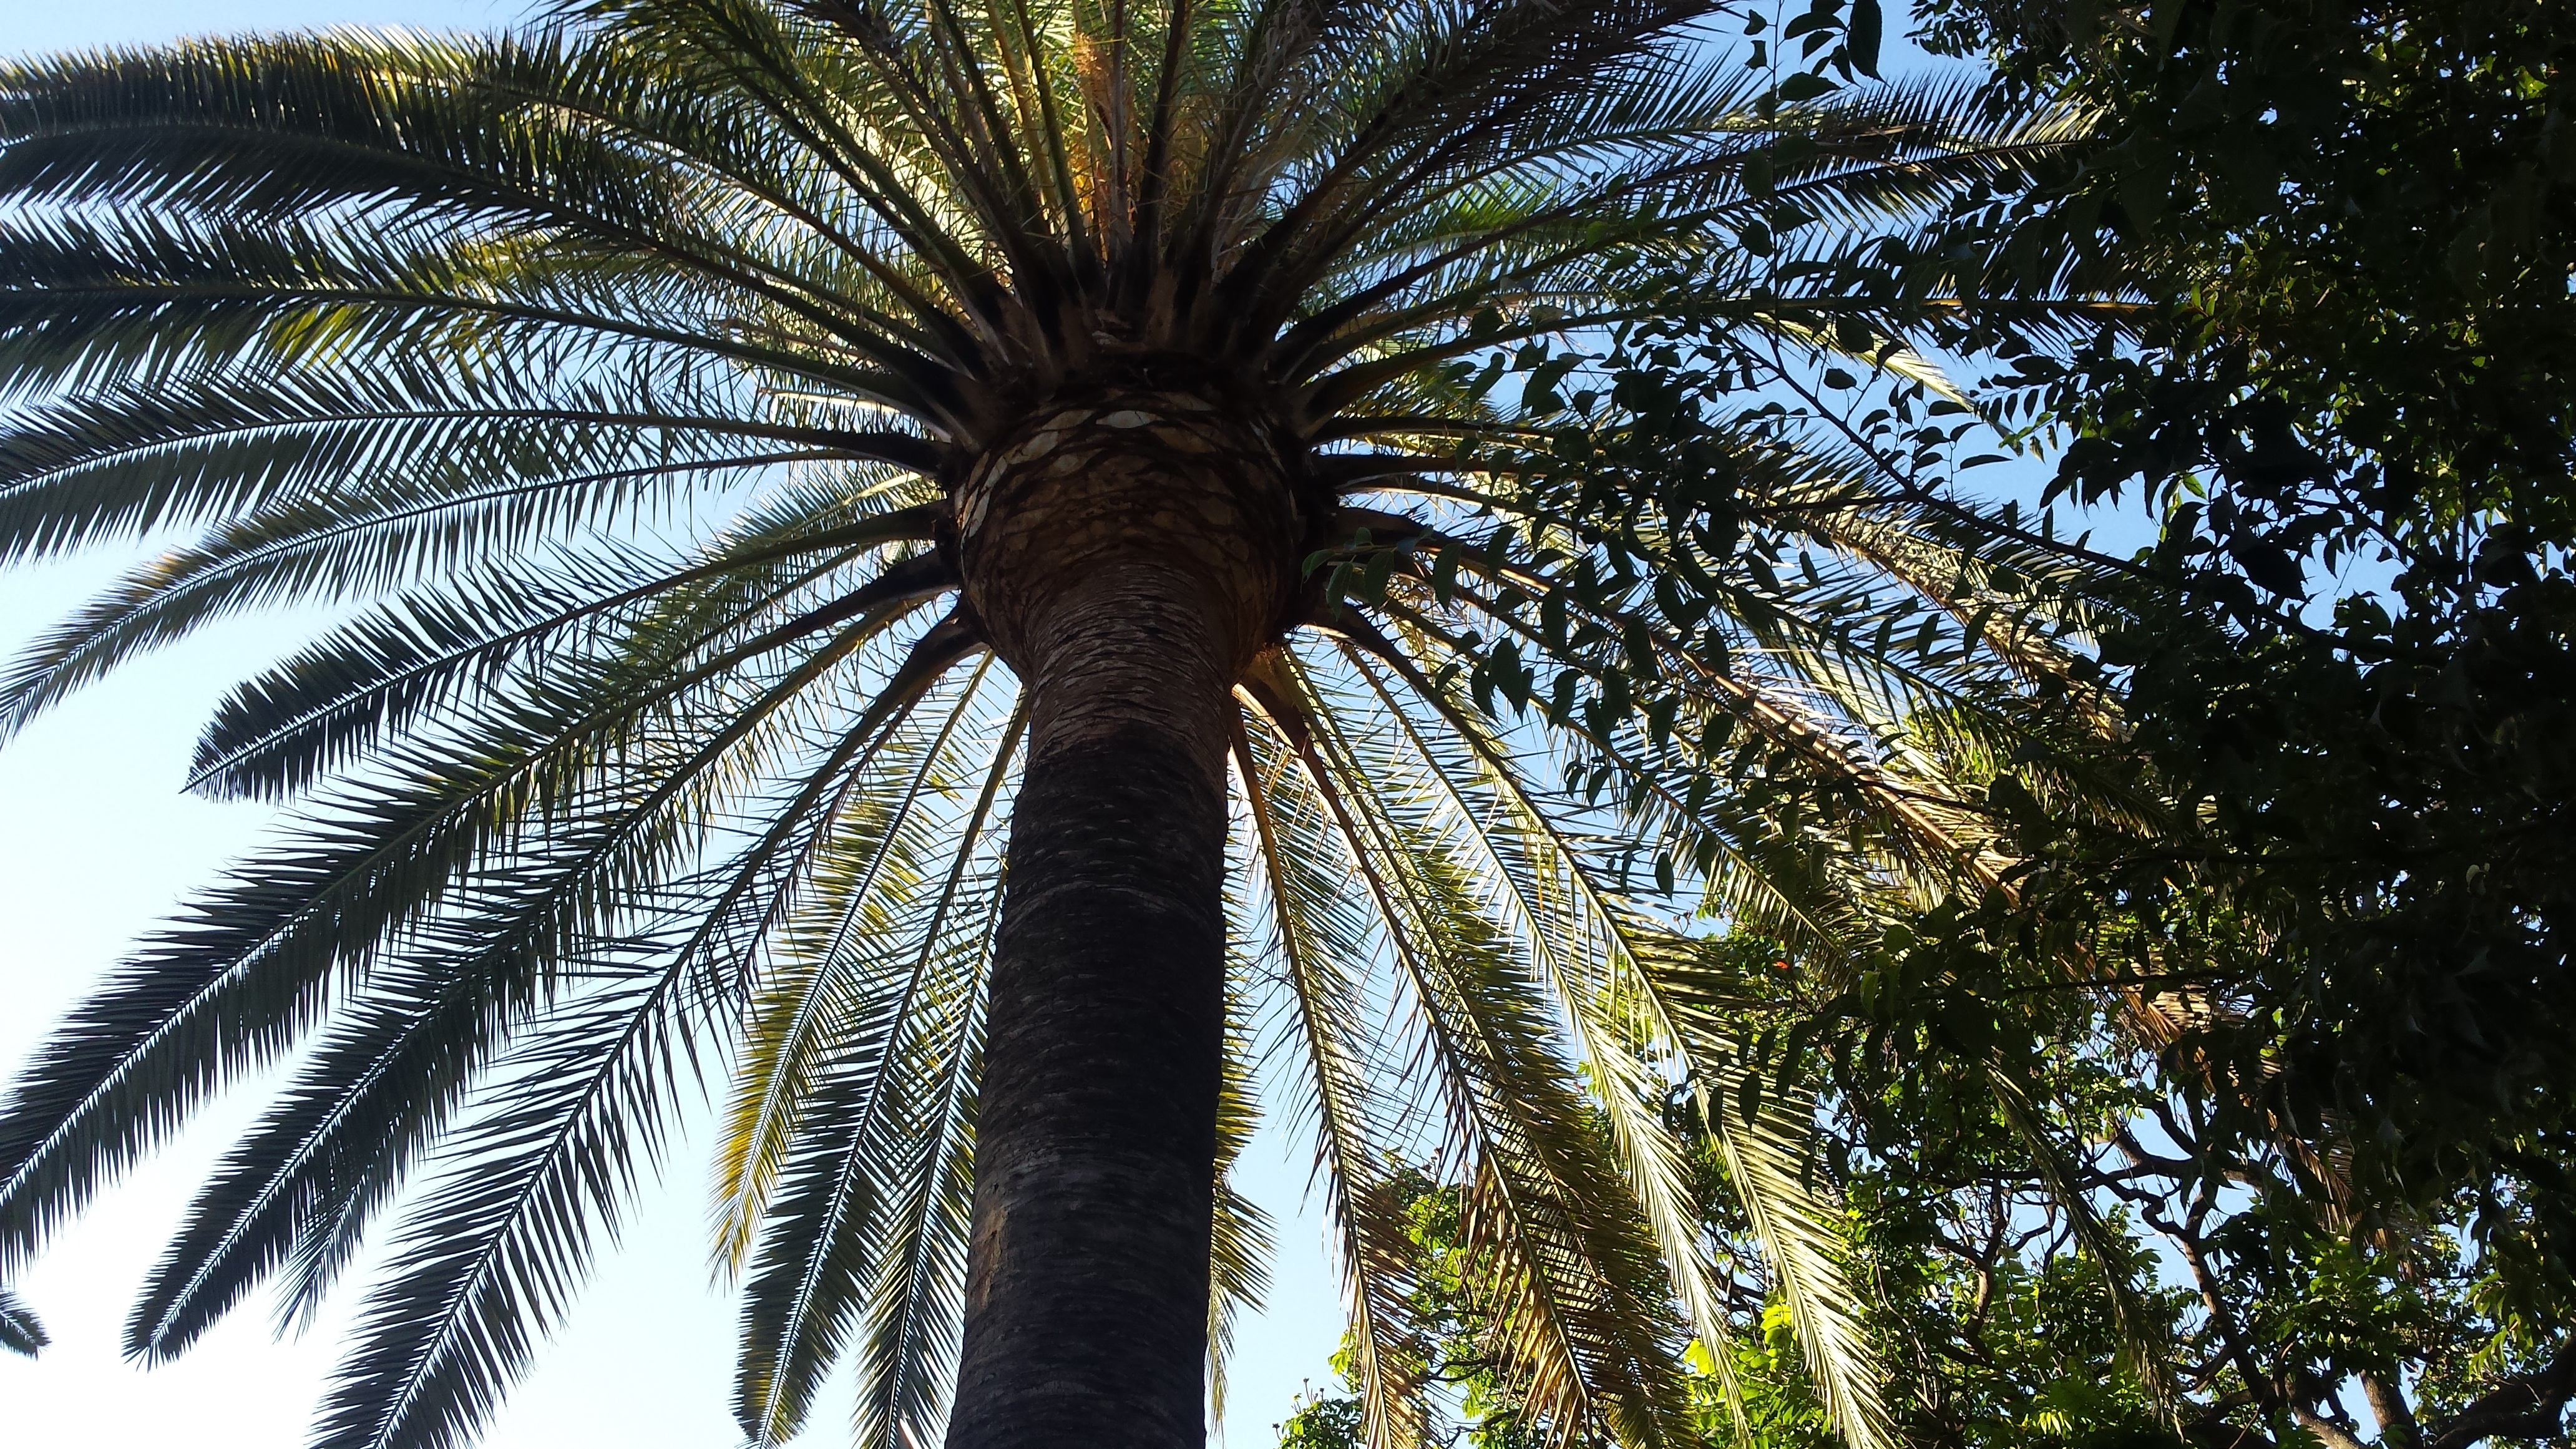
tree, branch, plant, leaf, flower, food, jungle, produce, botany, flora, tropics, flowering plant, date palm, woody plant, land plant, arecales, palm family, borassus flabellifer, elaeis